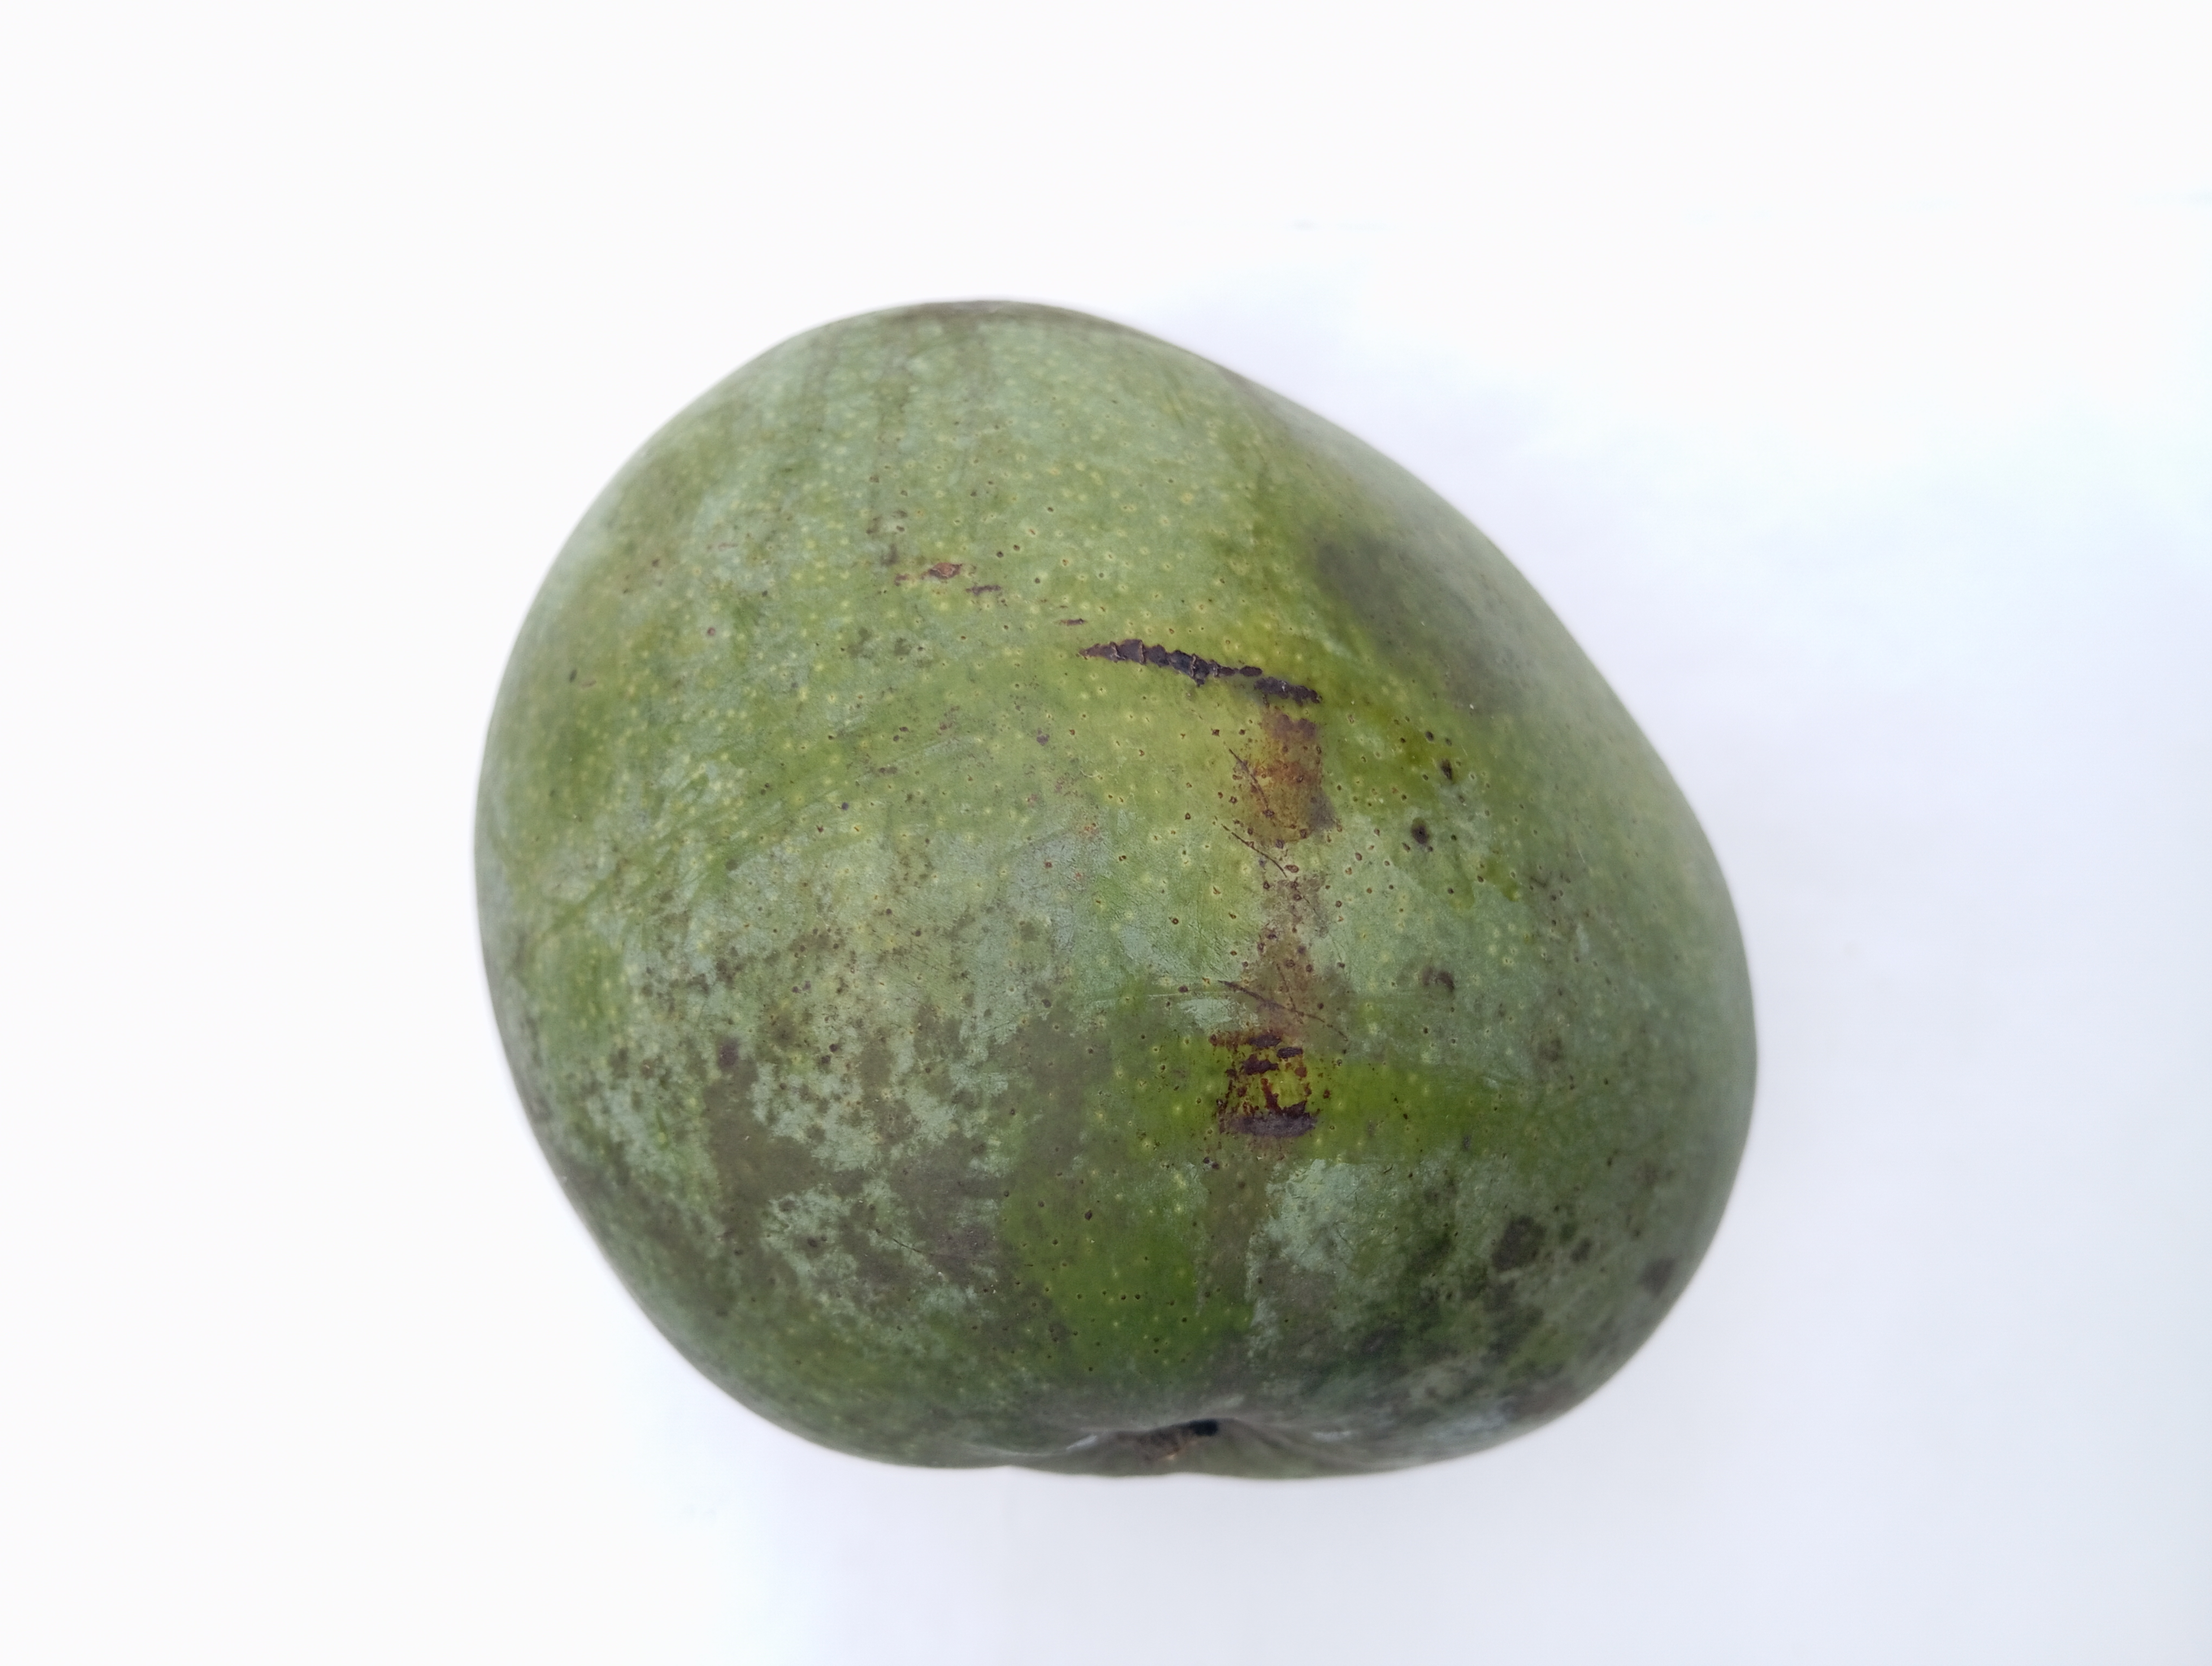
Mango variety: Bari 4